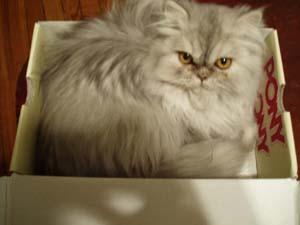
Breed: Persian